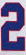
Number: 2